Gerhard Hüsch

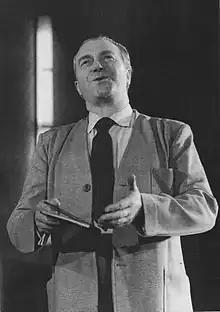
Gerhard Hüsch in 1952

Gerhard Heinrich Wilhelm Fritz Hüsch (2 February 190123 November 1984) was one of the most important German singers of modern times. A lyric baritone, he specialized in "Lieder" but also sang, to a lesser extent, German and Italian opera.